Chimay Brewery

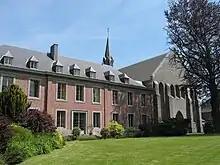
Scourmont Abbey in Chimay, Belgium

The brewery was founded inside Scourmont Abbey, in the Belgian municipality of Chimay in 1862.